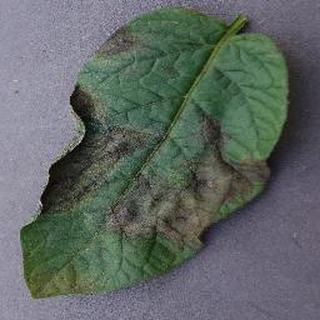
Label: potato_late_blight